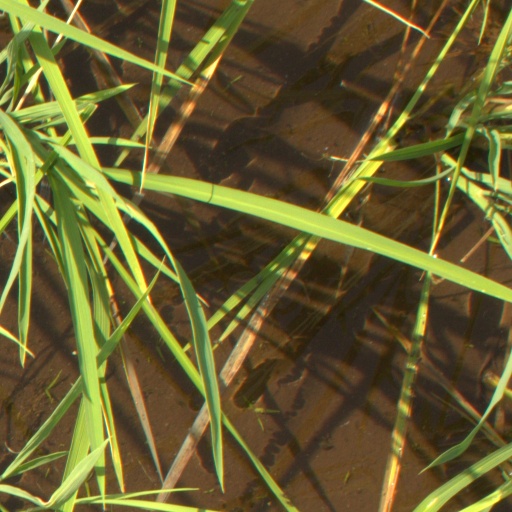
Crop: rice